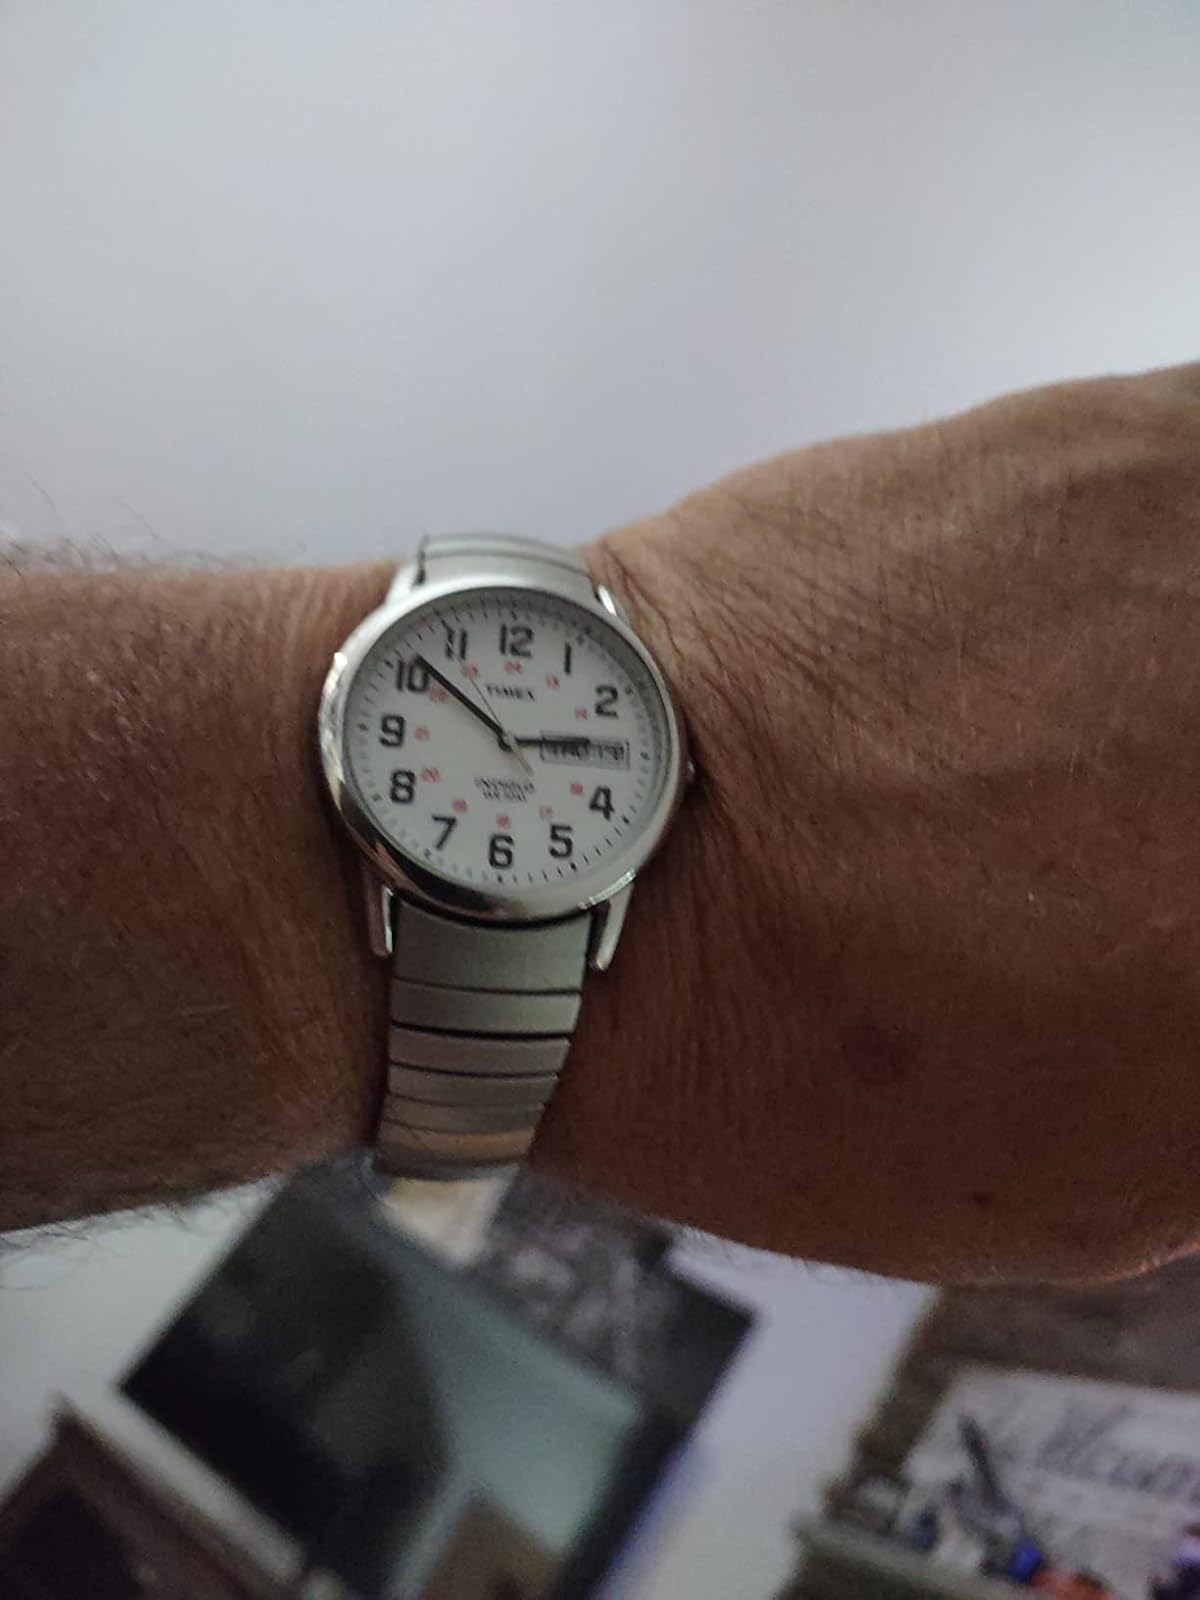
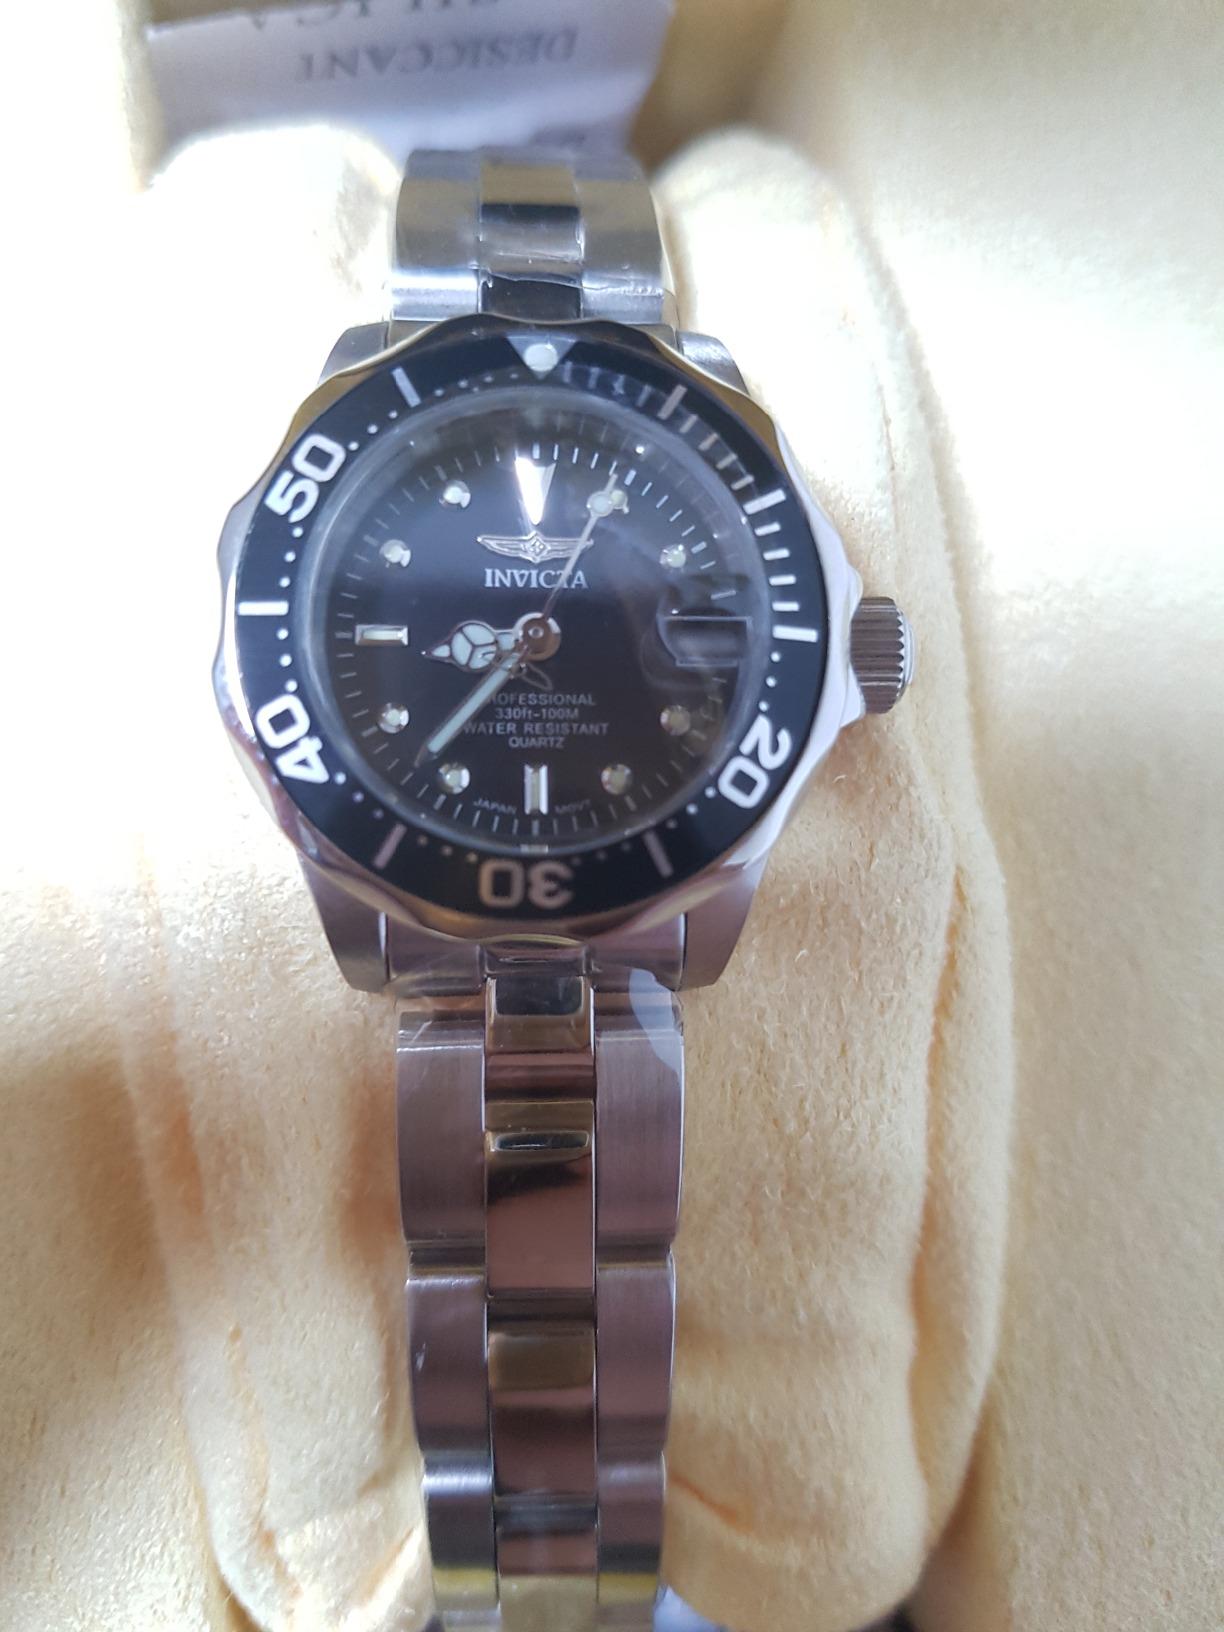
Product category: accessories_watch
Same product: no